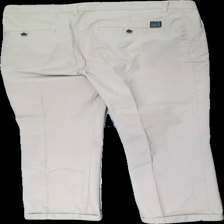
View: back
Type: Trousers
Category: Men
Brand: Not in the list
Brand text on label: s.c.w
Colors: Beige
Cut: Regular
Season: All
Price range: 50-100
Recommended usage: Reuse
Description: beige chinos.